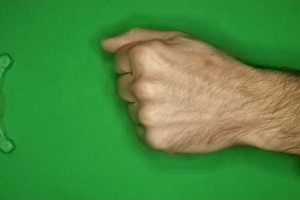
Label: rock